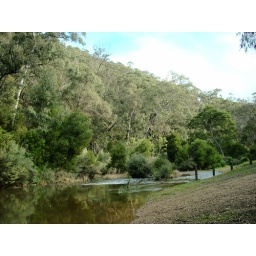
O'Briens crossing on the Lerderderg River. A delightful river crossing in the Wombat State forest west of Melbourne.